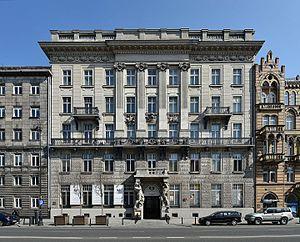
La maison des Atlantes ou maison des géants est un immeuble situé Aleje Ujazdowskie, n° 24, dans l'arrondissement de Śródmieście, à Varsovie.